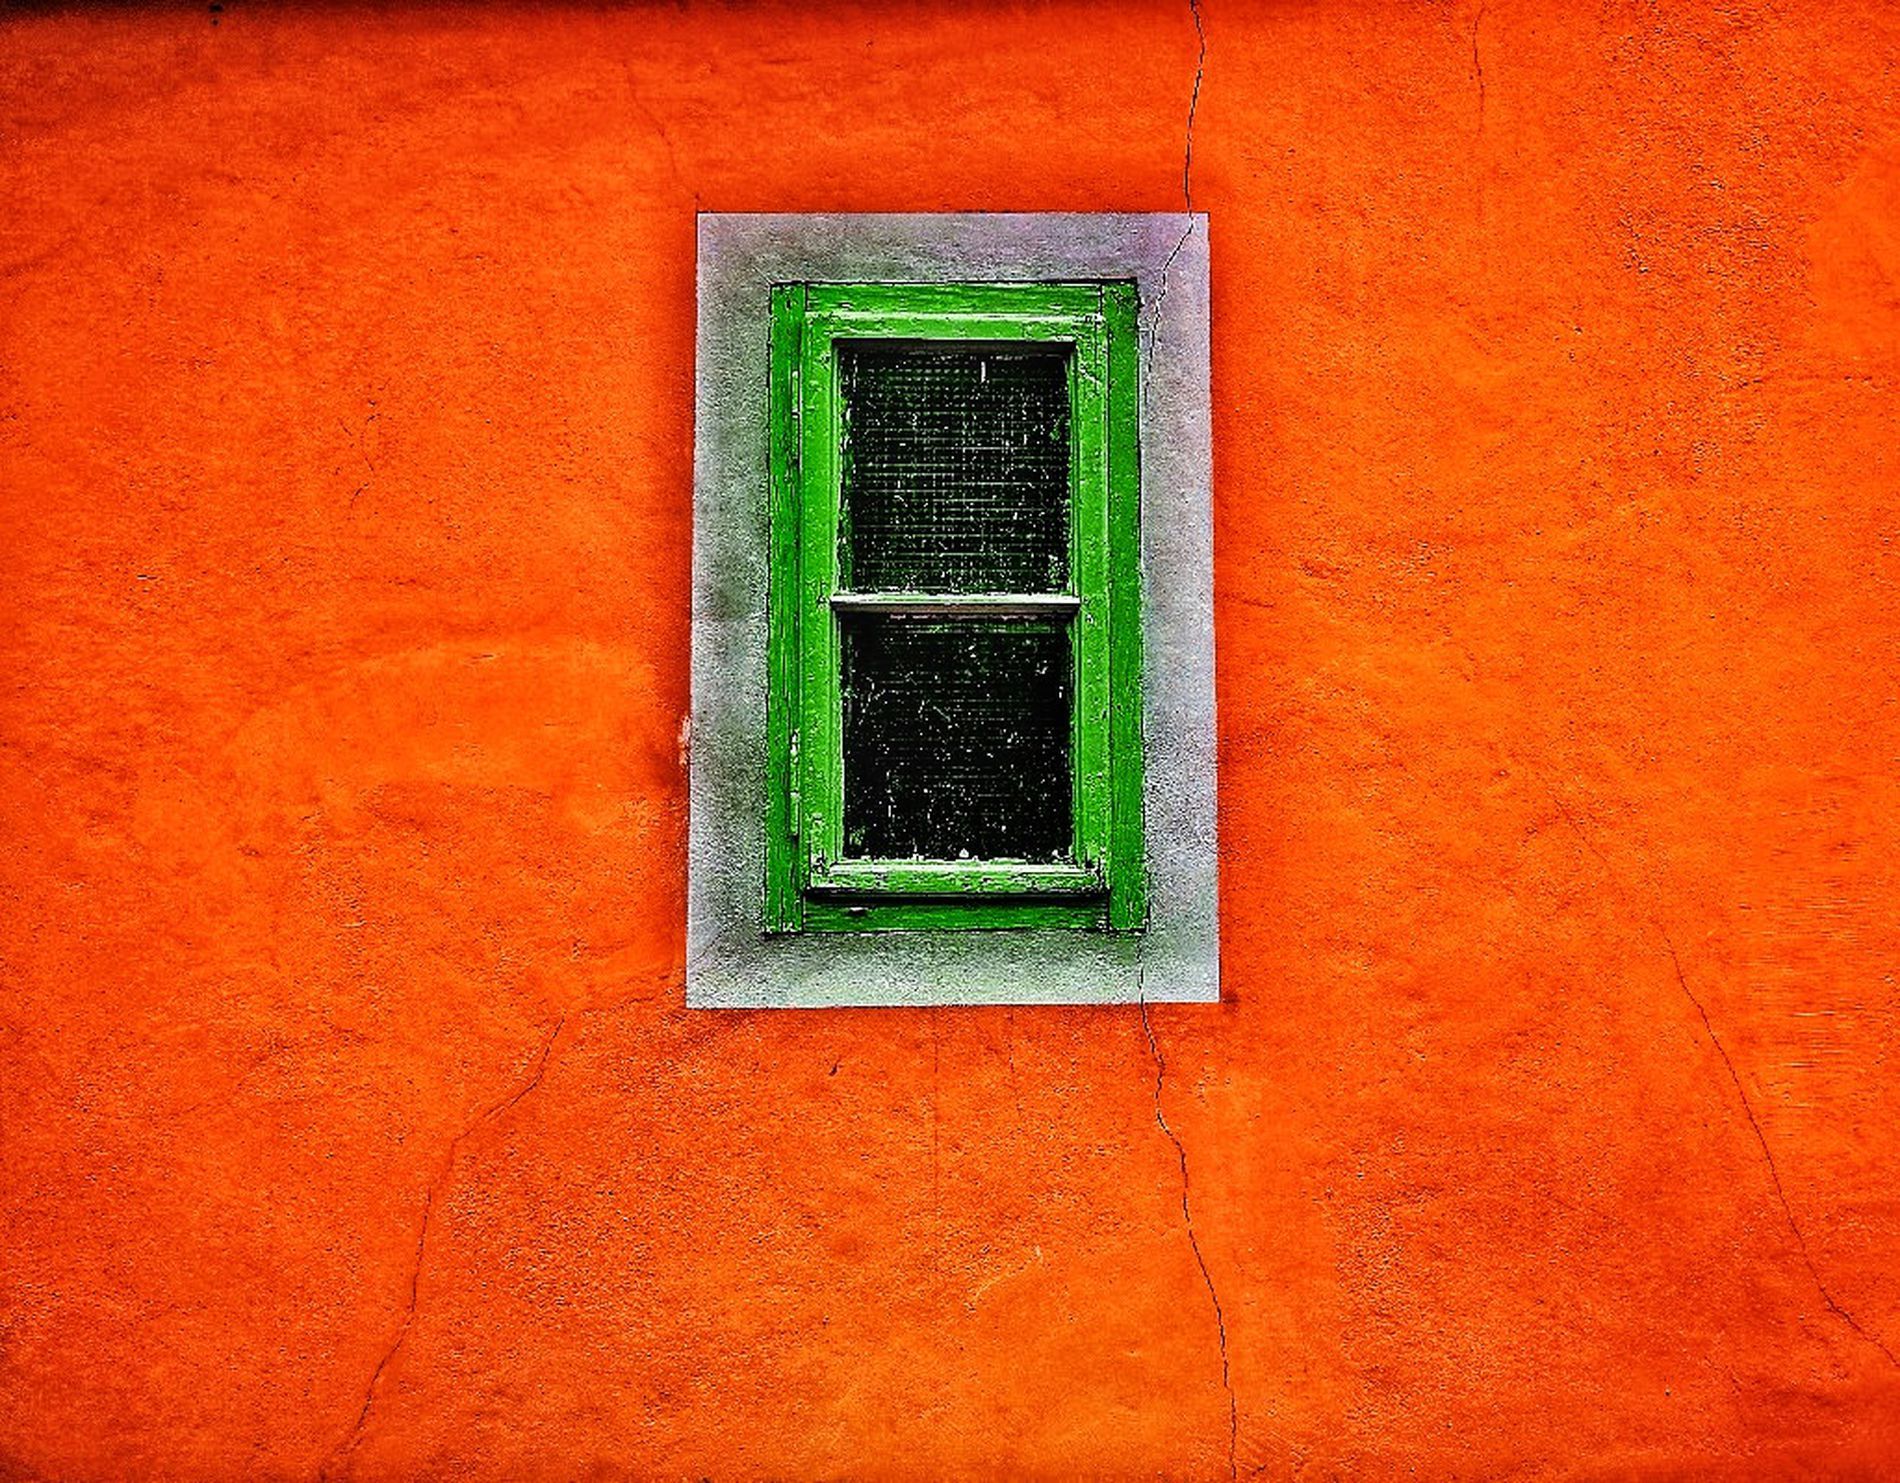
orange wall with window
The image features an orange wall with a single, rectangular green window at its center. The wall surface is textured, with visible cracks running across it.
The image shows a green-framed window set in a textured, orange wall.
The photo angle is at eye level.
The color palette is a strong contrast between the orange and green. The lighting is even.
Labels: Window, Architecture, Building, Wall, Home Decor, Curtain, Shutter